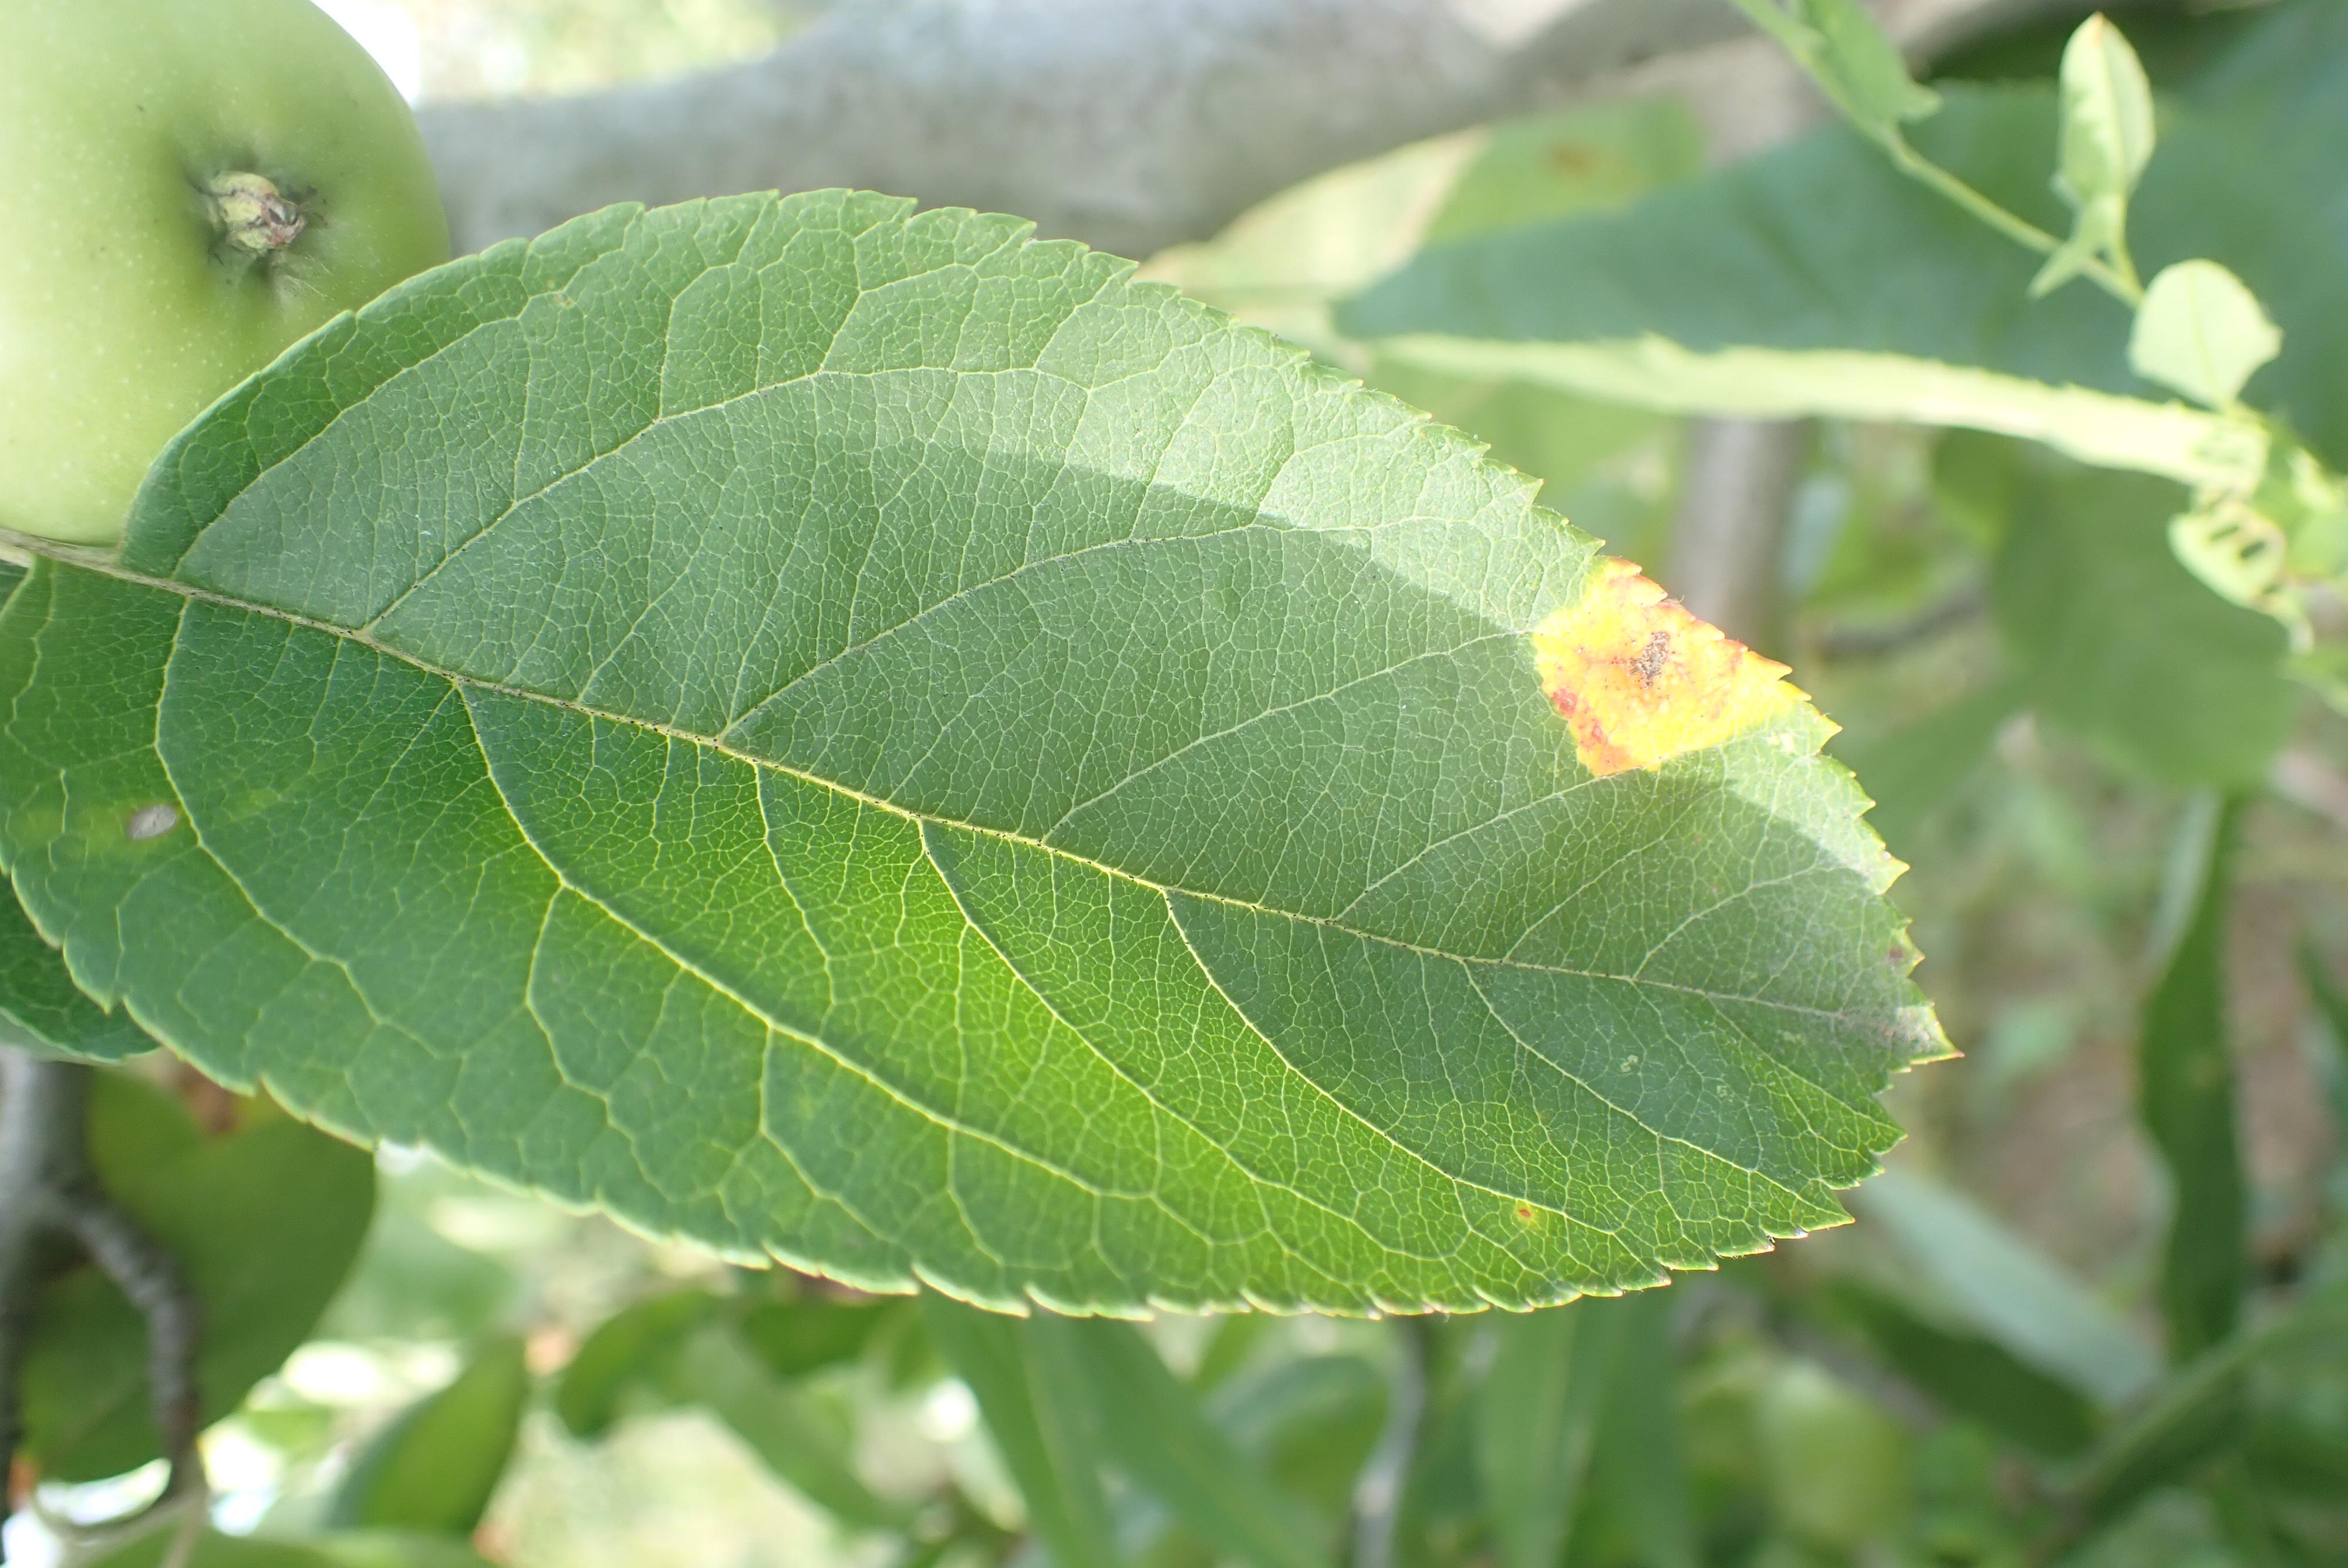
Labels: complex